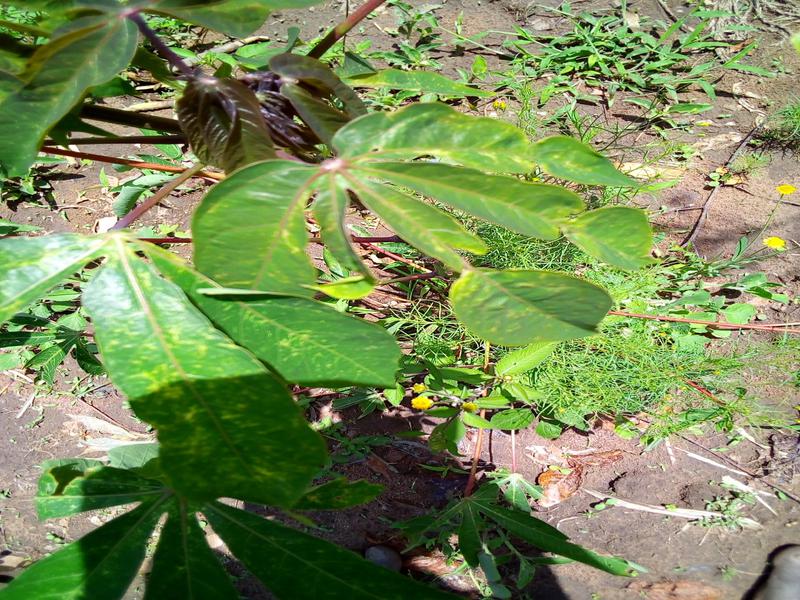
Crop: cassava
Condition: green_mottle